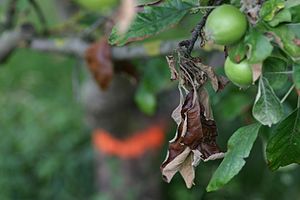
Ildsot
Ildsot på æble
Ildsot er en plantesygdom, som fremkaldes af bakterien Erwinia amylovora, der er en Gram-negativ art i familien Enterobacteriaceae. Sygdommen angriber plantearter af kærnefrugtgruppen under Rosen-familien. Ildsot menes at stamme fra Nordamerika, hvorfra den er blevet spredt til det meste af den øvrige verden. I Danmark blev den konstateret første gang i 1968, og den er med sikkerhed fundet på slægterne dværgmispel, hvidtjørn, kvæde, pære, røn, vinterlue og æble. Sygdommen er dog kun dræbende på Hvidtjørn, Pære, Vinterlue og visse arter af Dværgmispel.